Dilma Rousseff

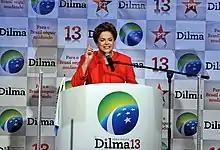
Dilma Rousseff in the 2010 Workers' Party National Convention.

As Minister of Energy, Rousseff had the support of two key ministers of the Lula administration: Antonio Palocci and José Dirceu. After Dirceu resigned as Chief of the Presidential Staff due to his involvement in the so-called "Mensalão" scandal, instead of being weakened, Rousseff was chosen by Lula to be the new chief of staff. She took office on 21 June 2005, becoming the first female to assume the position. As a former Energy Minister, she also holds a seat on the board of directors of Petrobras.